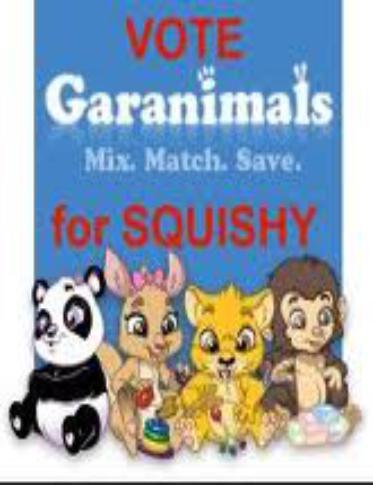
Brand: garanimals
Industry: Clothes